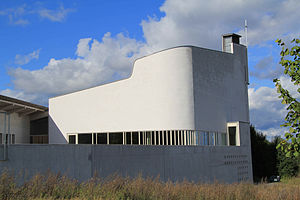
Betongtavlen / Liste over prisvindere
"Betongtavlen er en norsk arkitekturpris, som gives til et bygningsværk i Norge, ""hvor beton er anvendt på en miljømæssig, æstetisk og teknisk fremragende måde."" Prisen uddeles af Norske arkitekters landsforbund og Norsk Betongforening og tildeles efter indstilling af en komité bestående af to medlemmer udnævnt af NAL og tre udnævnt af NB.